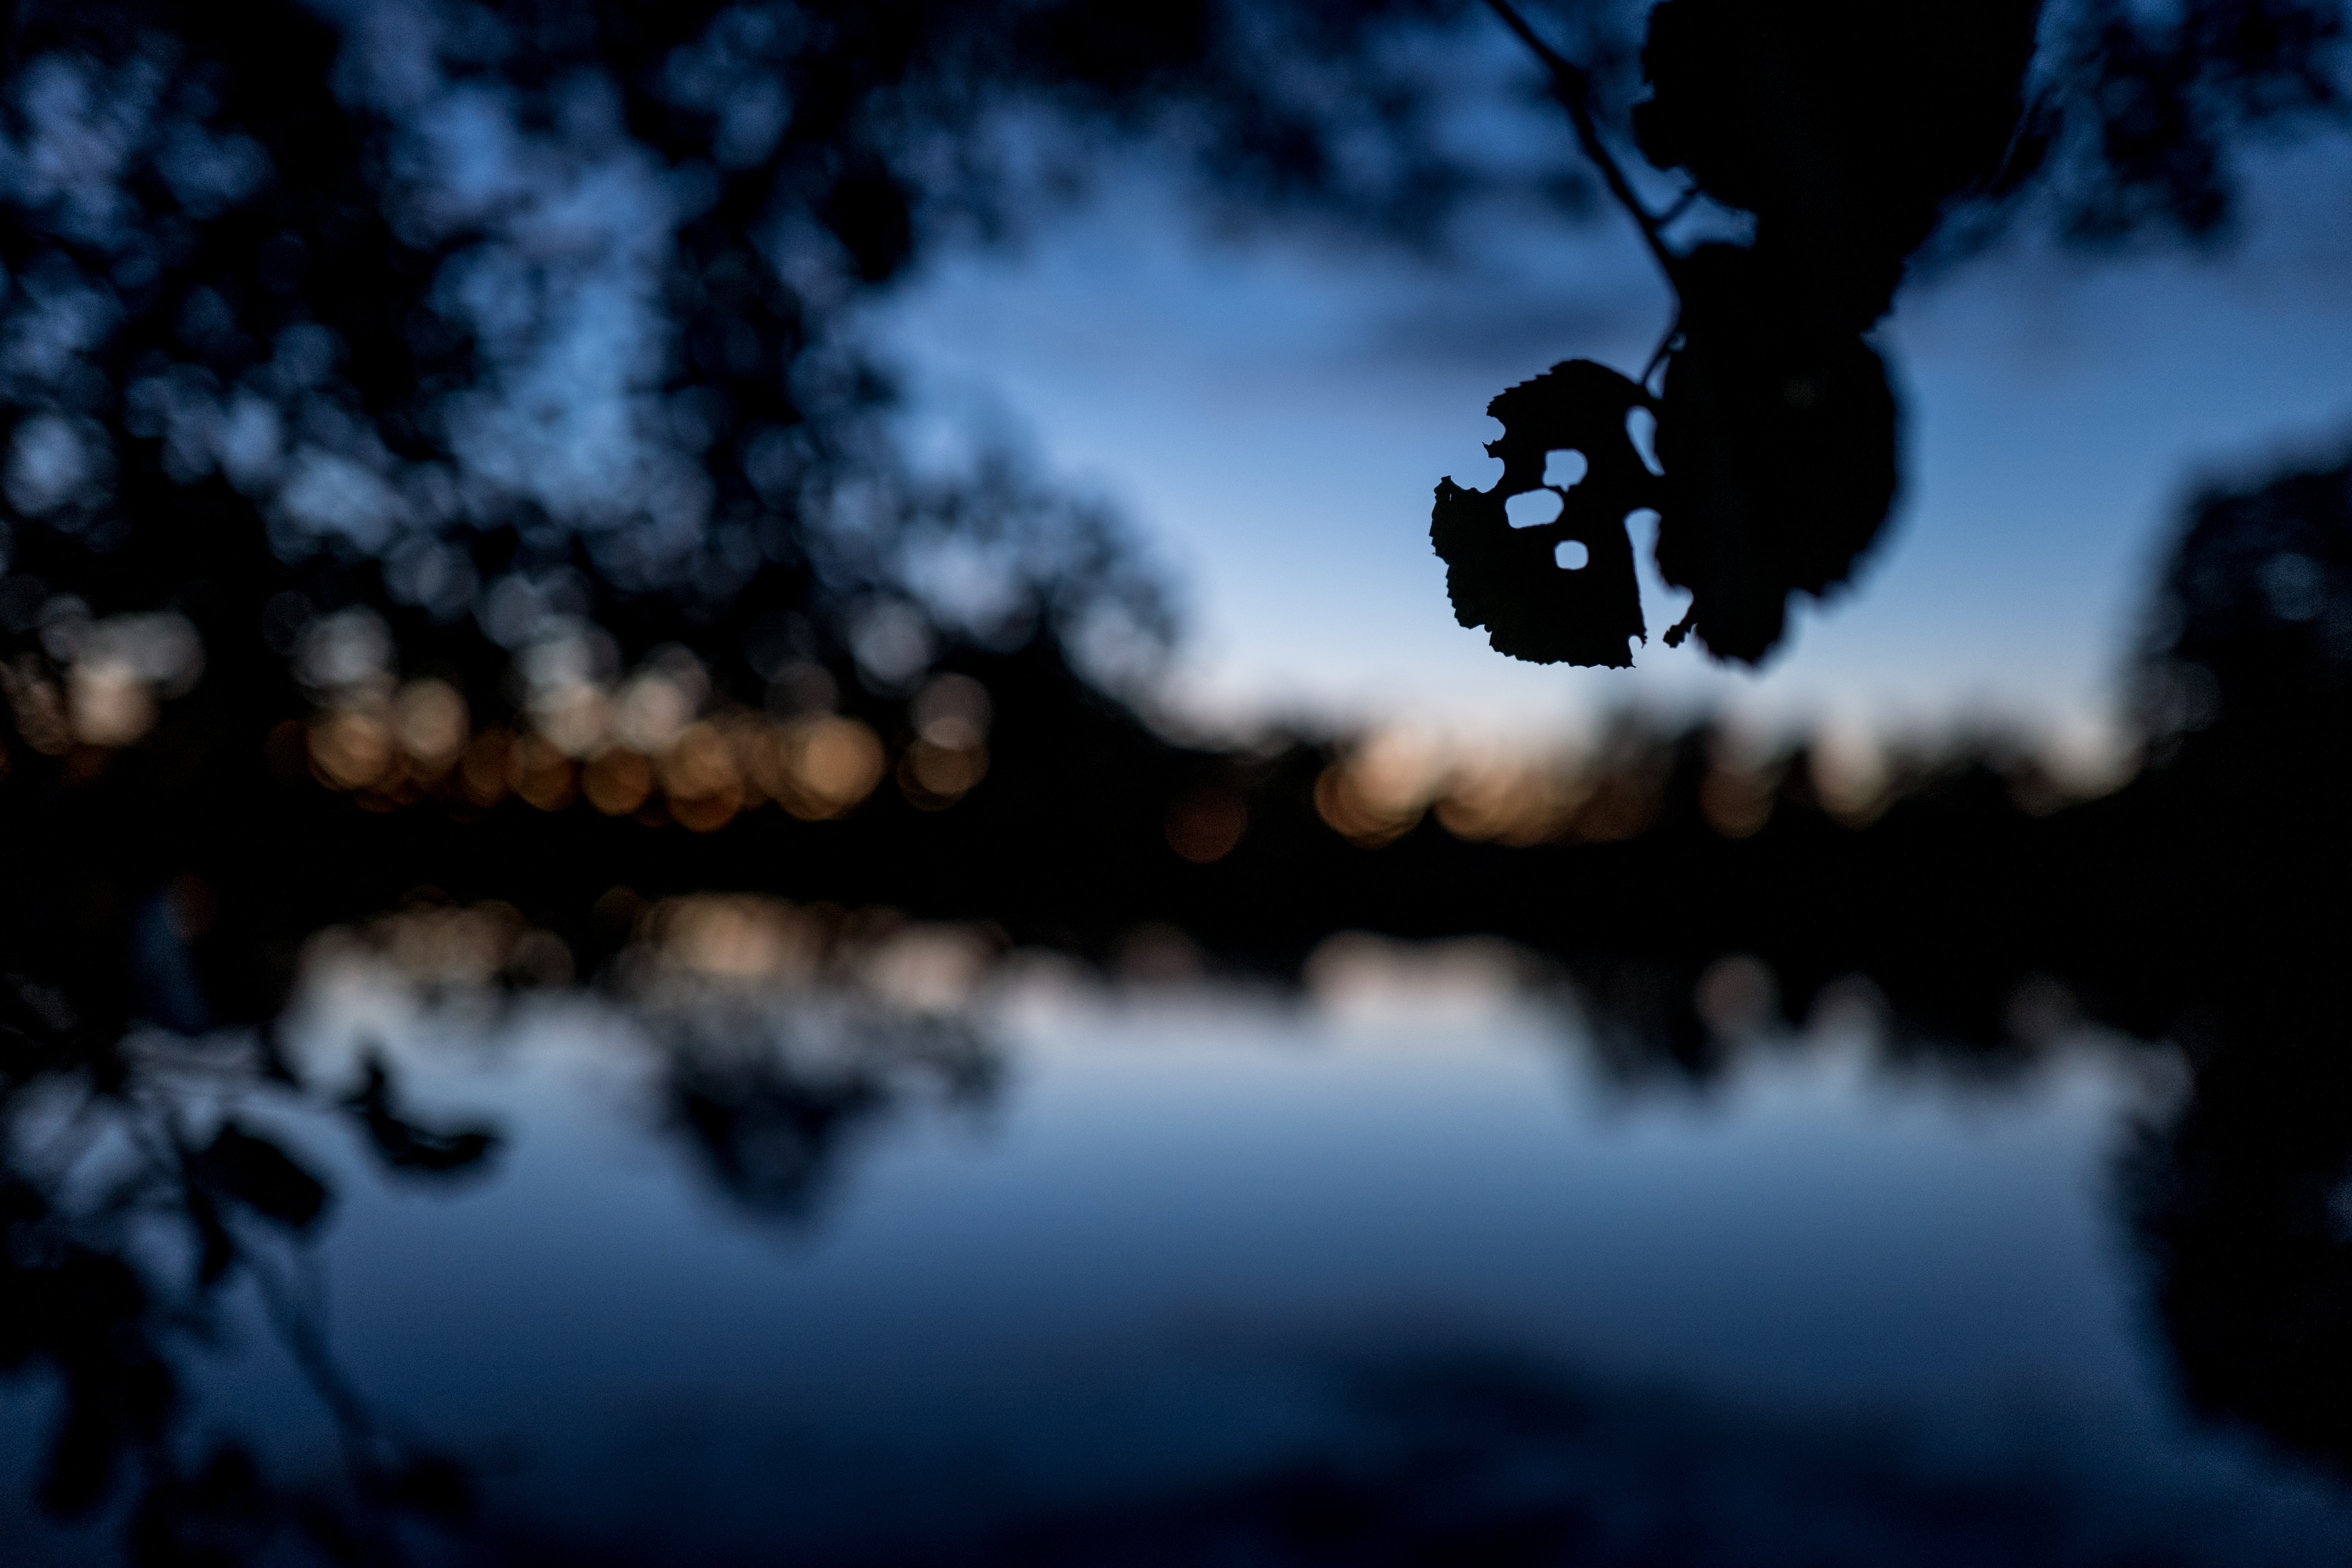
landscape, tree, nature, branch, light, abstract, cloud, plant, sky, sunset, sunlight, morning, leaf, flower, dawn, atmosphere, river, dusk, europe, evening, reflection, bend, darkness, monochrome, art, germany, kunst, bavaria, melancholy, feeling, depression, stemming, woody plant